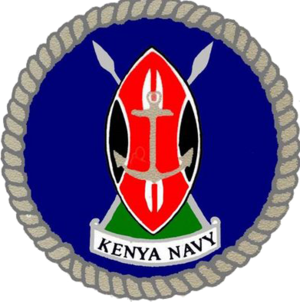
La marine kényane est la branche navale des forces militaires kényanes. Son siège est à Mombasa. La marine kényane possède une base à Mombasa, Shimoni, Msambweni, Malindi, Kilifi et depuis 1995 une autre base située à Manda.